At Close Range

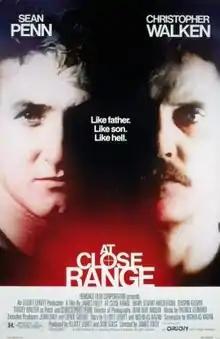
Theatrical release poster

At Close Range is a 1986 American neo-noir crime drama film directed by James Foley from a screenplay written by Nicholas Kazan, based on the real life rural Pennsylvania crime family led by Bruce Johnston Sr. which operated during the 1960s and '70s. It stars Sean Penn and Christopher Walken, with Mary Stuart Masterson, Crispin Glover, Tracey Walter, Christopher Penn, Eileen Ryan, David Strathairn and Kiefer Sutherland in supporting roles.